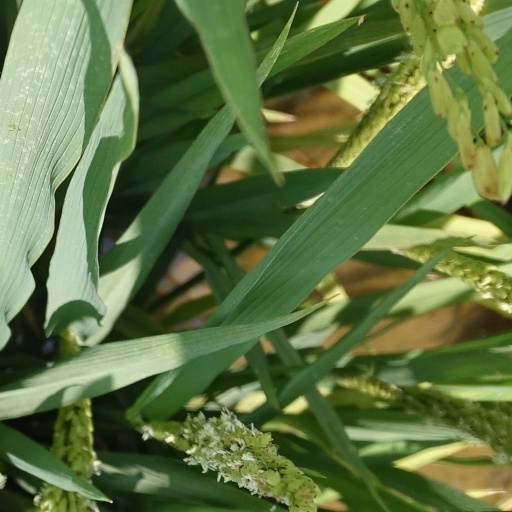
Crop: rice